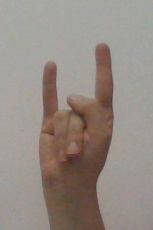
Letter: la